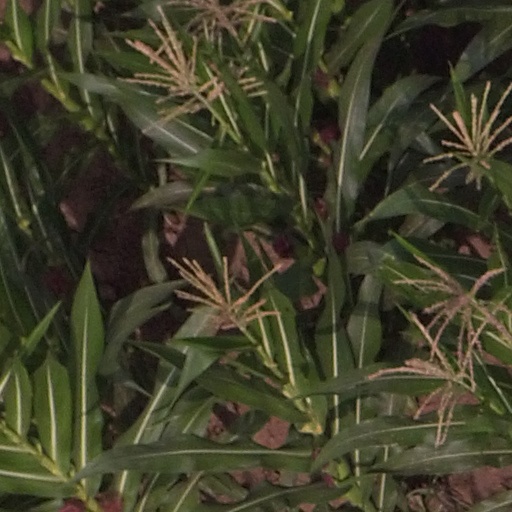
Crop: maize; corn